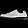
Label: Sneaker